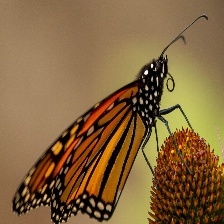
Species: MONARCH
Butterfly family (ImageNet category): monarch